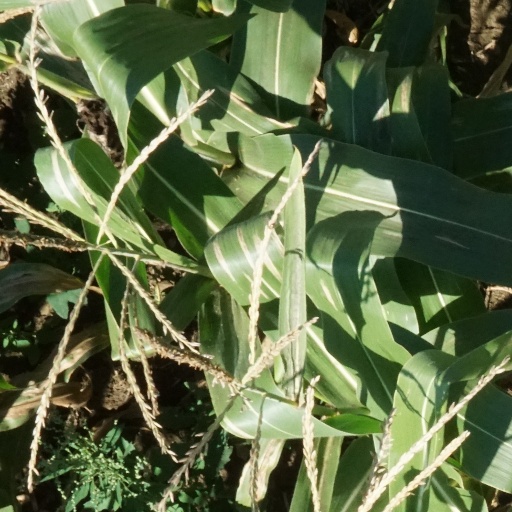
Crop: maize; corn